Extremal graph theory

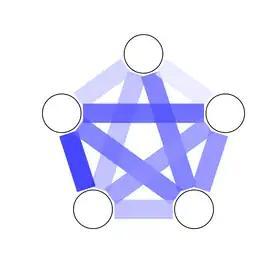
The edges between parts in a regular partition behave in a "random-like" fashion.

Szemerédi's regularity lemma states that all graphs are 'regular' in the following sense: the vertex set of any given graph can be partitioned into a bounded number of parts such that the bipartite graph between most pairs of parts behave like random bipartite graphs.